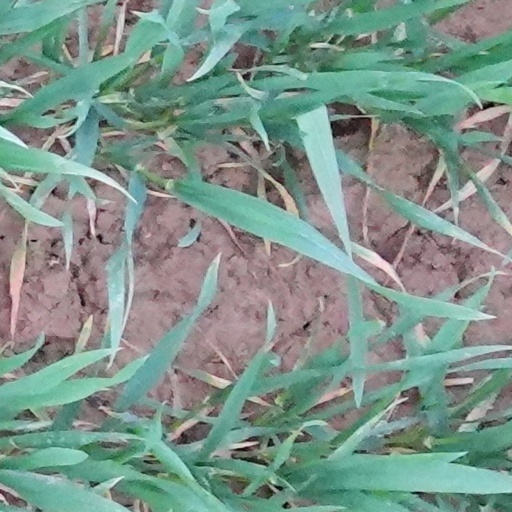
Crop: wheat